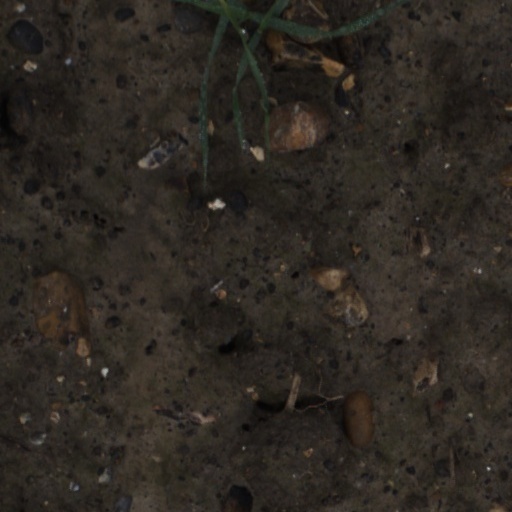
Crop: wheat